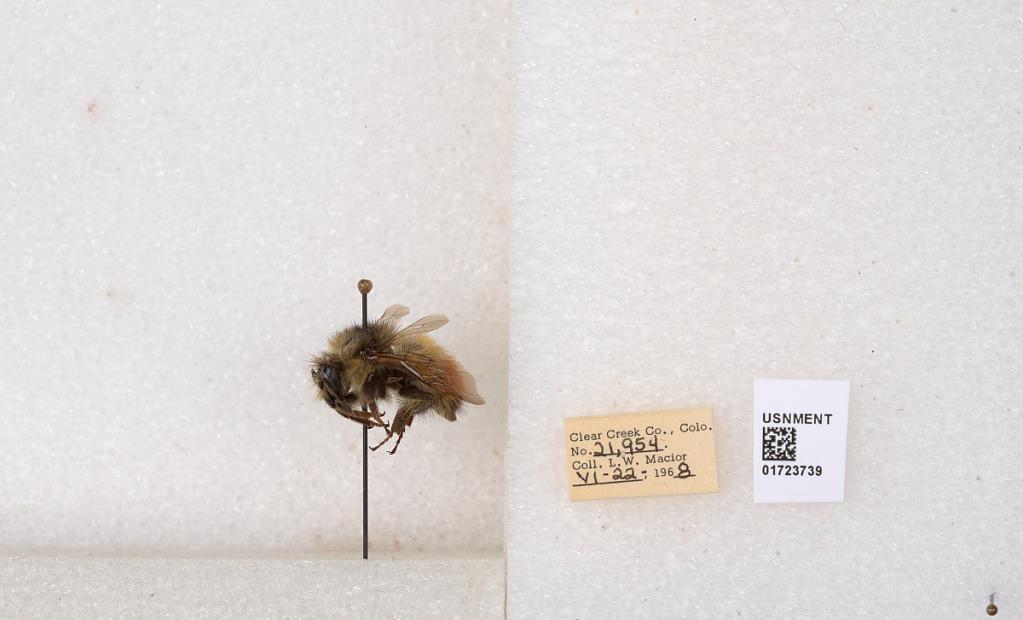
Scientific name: Bombus flavifrons Cresson
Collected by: L. Macior
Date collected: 1968-6-22
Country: United States
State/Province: Colorado
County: Clear Creek
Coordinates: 39.6891, -105.644